2018 Russian presidential election

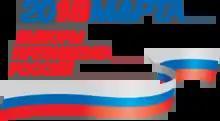
Election logo

The President of Russia is directly elected for a term of six years, since being extended from four years in 2008 during Dmitry Medvedev's administration. According to Article 81 of the Constitution of the Russian Federation, a candidate for president must be at least 35 years old, hold no dual nationality, have permanently resided in Russia for the past 10 years, and cannot serve more than two terms consecutively. Parties with representation in the State Duma can nominate a candidate to run for office while candidates from officially registered parties that are not in parliament have to collect at least 100,000 signatures. Independent candidates have to collect at least 300,000 signatures with no more than 7,500 from each federal subject of Russia and also from action groups made up of at least 500 people. The nomination process took place during Russia's winter holiday period, and 31 January 2018 was the last day for submitting signatures in support of contested access candidates.